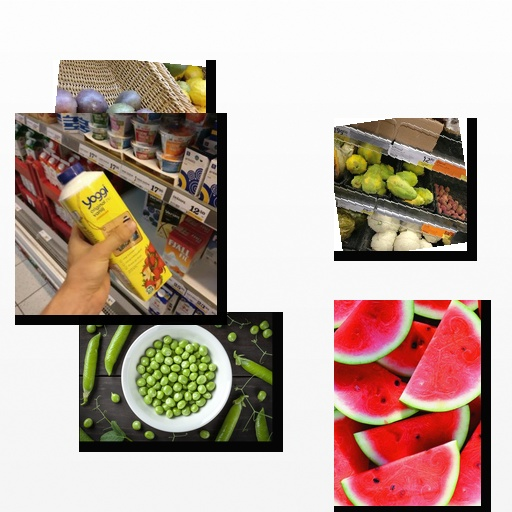
Food items: strawberry_yogurt, peas, watermelon, passion_fruit, papaya